Axel Munthe

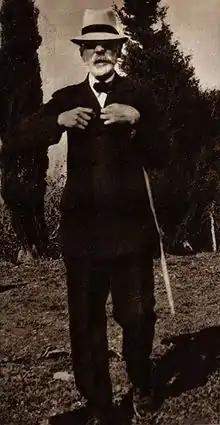
Munthe, early 1930s

In 1919–1920, Munthe was an unwilling landlord to the outrageous socialite and muse Luisa Casati, who took possession of Villa San Michele. This period was described by Scottish author Compton Mackenzie in his diaries.